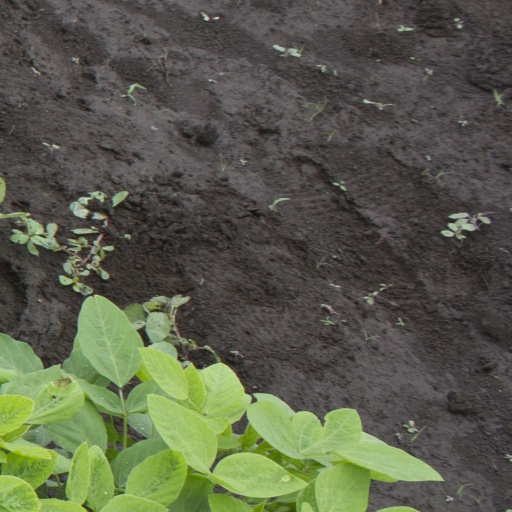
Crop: soybean